Thanhouser Company

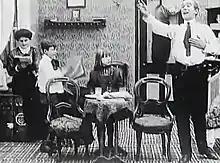
A still from "The Actor's Children". It shows the family with the father doing some theatrical acting for the amusement of his children.

The Thanhouser Company (later the Thanhouser Film Corporation) was one of the first motion picture studios, founded in 1909 by Edwin Thanhouser, his wife Gertrude and his brother-in-law Lloyd Lonergan. It operated in New York City until 1920, producing over a thousand films.